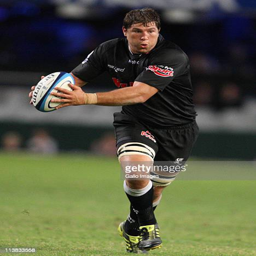
rugby player during the match